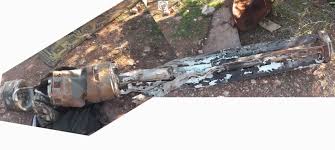
Label: BM-30